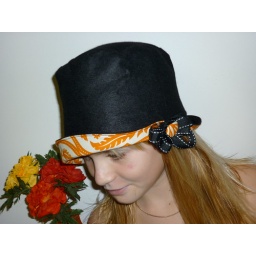
little hat in black felt and designer fabric